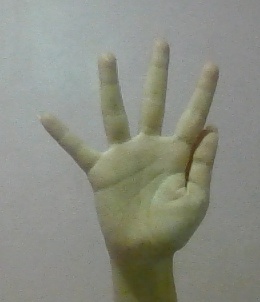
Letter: sheen